Corethrogyne

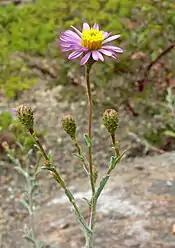

The genus "Corethrogyne" was established by Augustin Pyramus de Candolle in 1836 for the species he described as "Corethrogyne californica". De Candolle explained the genus name as derived from Greek , , 'broom', 'brush' and , , 'woman', 'female', referring to the appendages on the style branches.